Edward John Eyre

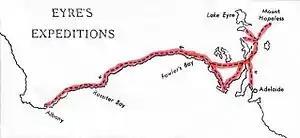
Expeditions of Eyre

With the money from the sale, Eyre set out to explore the interior of South Australia. In 1839, Eyre went on two separate expeditions: north to the Flinders Ranges and west to beyond Ceduna. The northernmost point of the first expedition was Mount Eyre; it was named by Governor Gawler on 11 July 1839. On the second expedition, he spotted what was later named Lake Torrens.